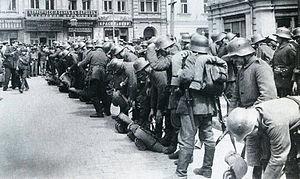
La Russie dans la Première Guerre mondiale est un des belligérant majeurs du conflit : d'août 1914 à décembre 1917, elle combat dans le camp de l'Entente contre les Empires centraux. Au début du XXᵉ siècle, l'Empire russe fait figure de grande puissance par l'immensité de son territoire, le chiffre de sa population, ses ressources agricoles. Son réseau ferroviaire et son industrie connaissent un développement rapide mais elle n'a pas encore rattrapé son retard sur les puissances occidentales, l'Empire allemand en particulier. La guerre russo-japonaise de 1904-1905, suivie de la révolution de 1905, révèlent les faiblesses de son appareil militaire et mettent à nu de profonds clivages politiques et sociaux auxquels s'ajoute la question des minorités nationales. Les rivalités opposant la Russie à l'Allemagne et à l'Autriche-Hongrie l'entraînent à conclure une alliance avec la France et s'impliquer dans les affaires des Balkans. La crise de juillet 1914 ouvre un conflit général où la Russie est alliée de la France et du Royaume-Uni.
L'opération Faustschlag, parfois appelée « Guerre des Onze Jours », est une opération militaire de la Première Guerre mondiale. Menée par les Empires centraux contre la République socialiste fédérative soviétique de Russie en rupture de l'armistice conclu deux mois plus tôt, elle aboutit à l'occupation des pays baltes, de la Biélorussie et de l'Ukraine, perte reconnue par le régime soviétique lors du traité de Brest-Litovsk.